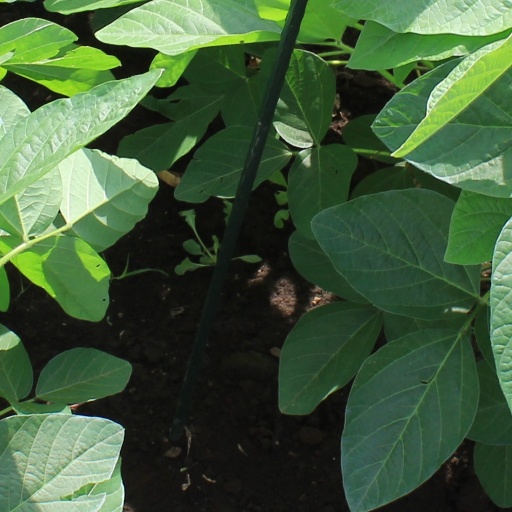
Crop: soybean